Maverik Center

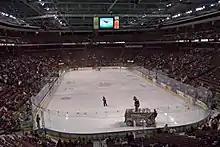
Grizzlies game at the arena

The venue's primary tenant is the ECHL's Utah Grizzlies. The Grizzlies have played at the arena since replacing the AHL's former team of the same name in 2005.